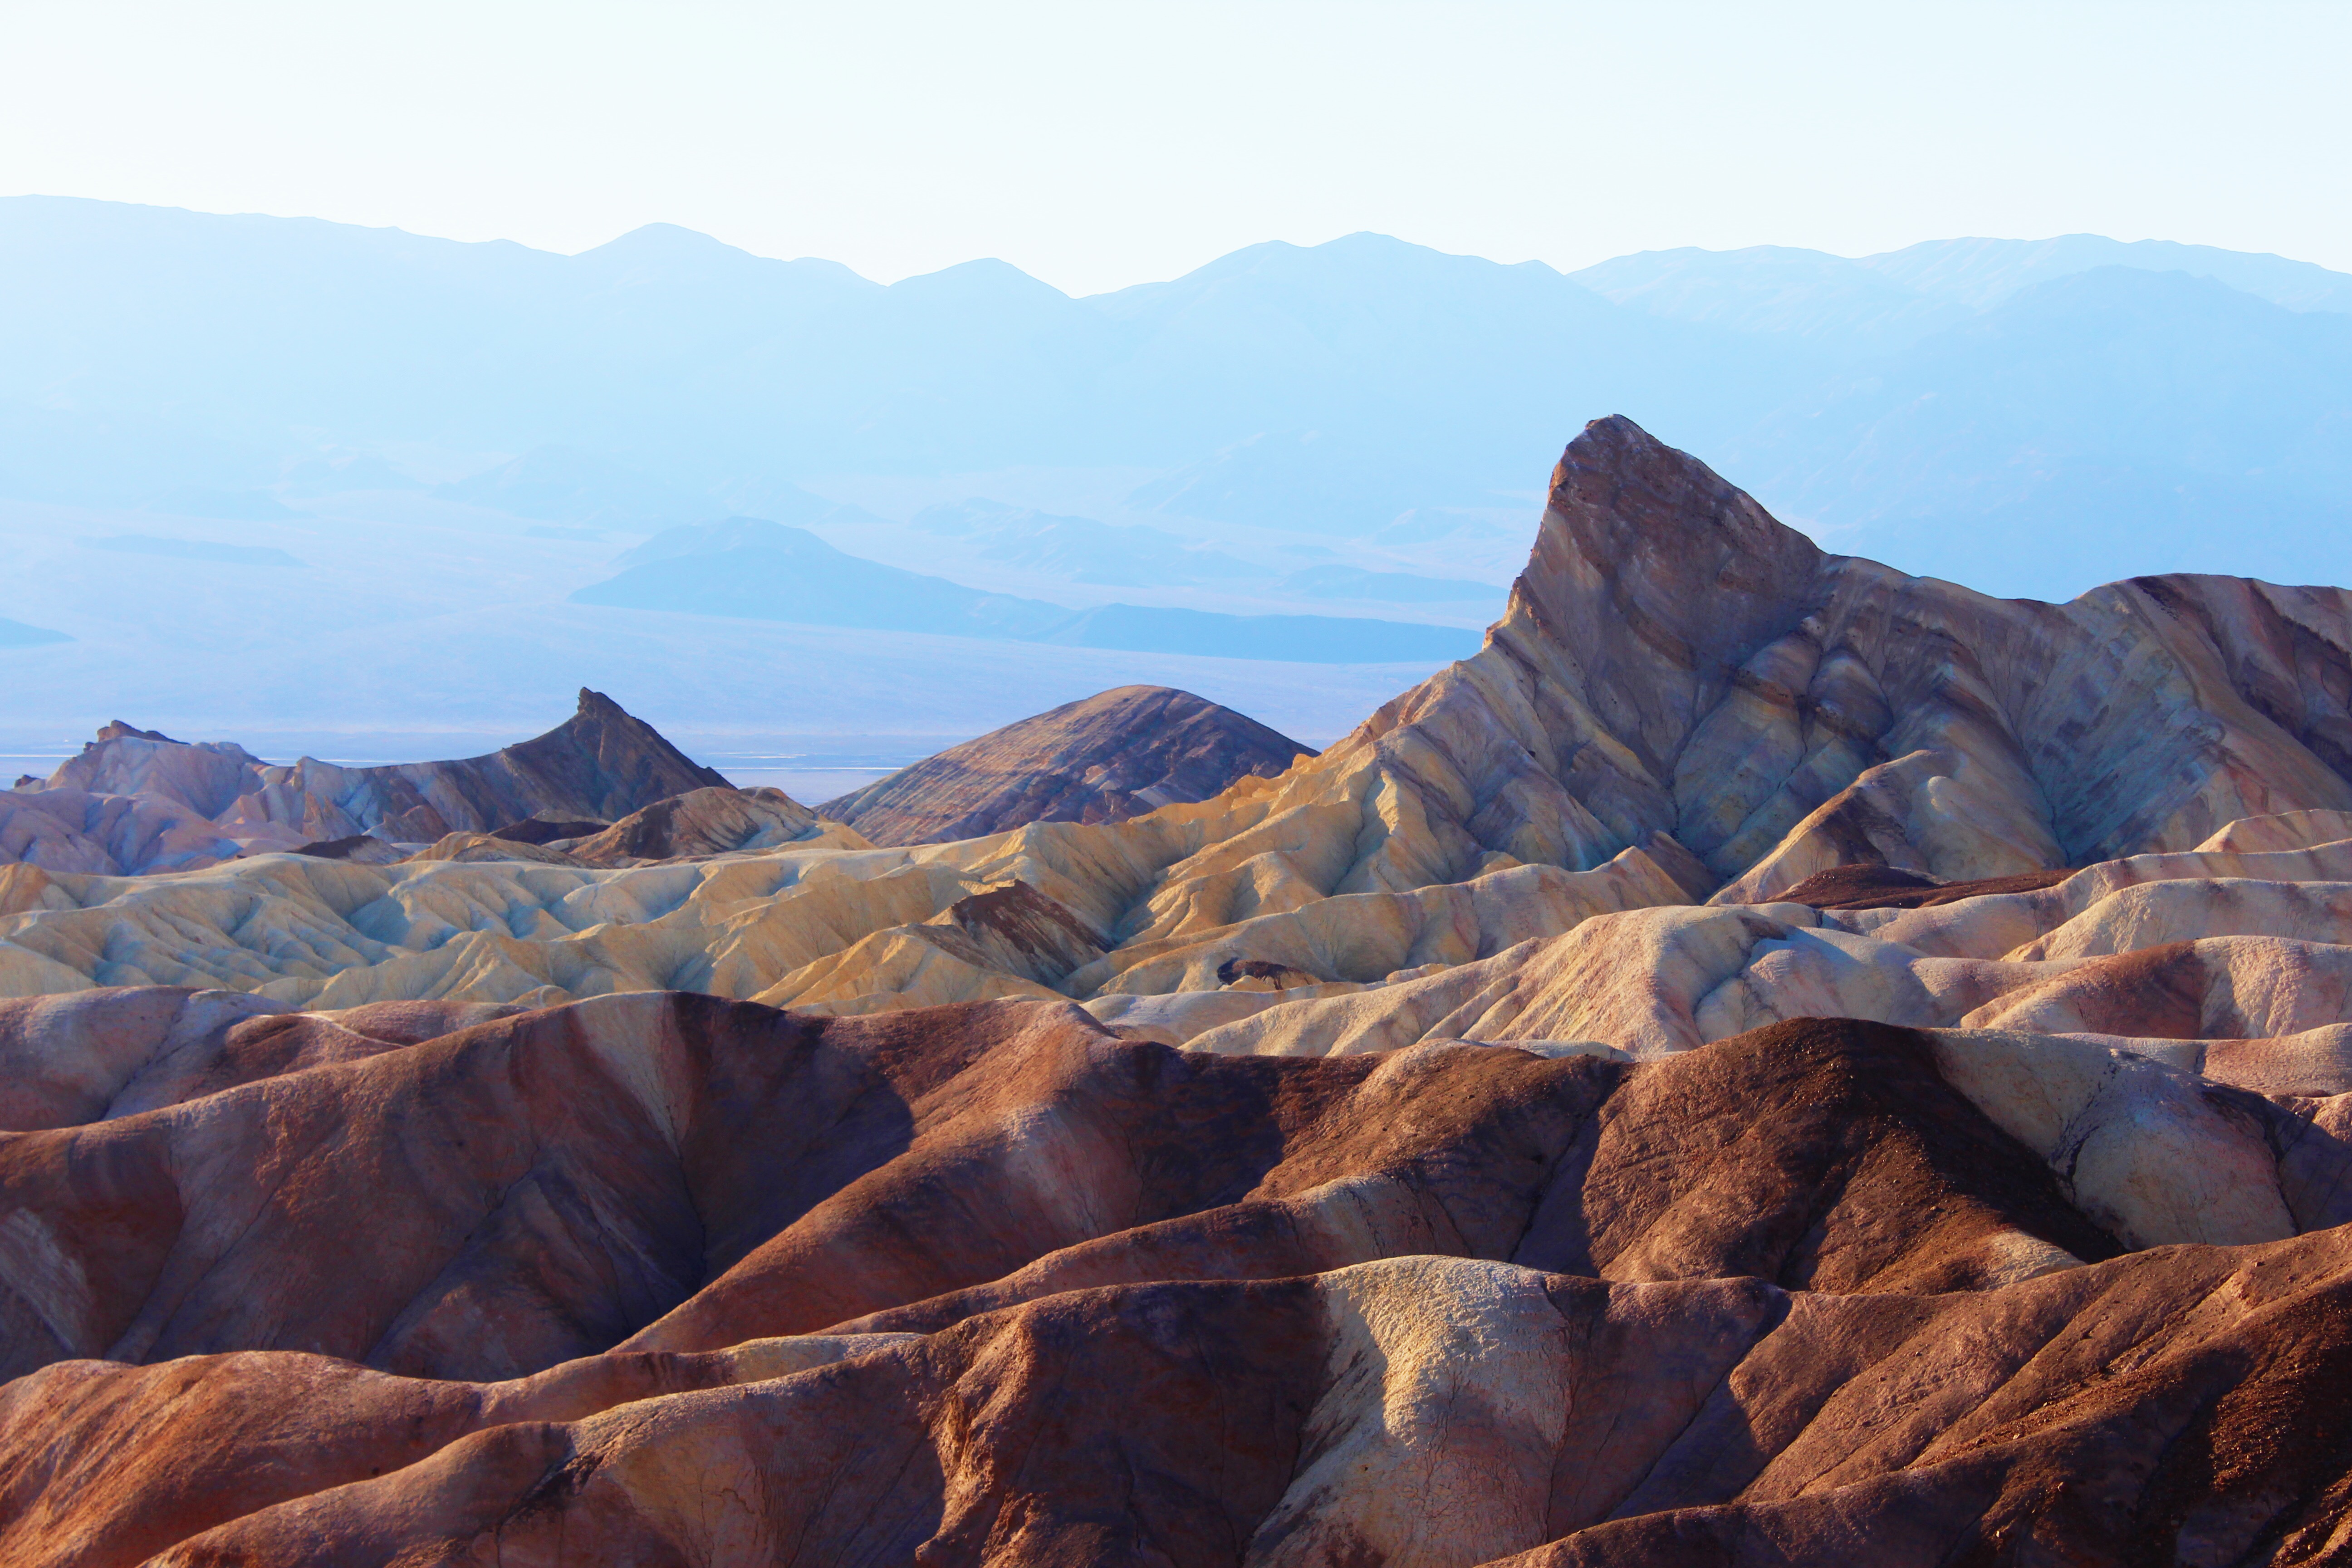
landscape, nature, rock, wilderness, mountain, sunset, desert, barren, valley, mountain range, summer, formation, dry, scenic, rocky, canyon, terrain, national park, rocks, outdoors, geology, daylight, badlands, hot, plateau, pinnacle, wadi, butte, death valley, landform, natural environment, geographical feature, mountainous landforms, death valley national park